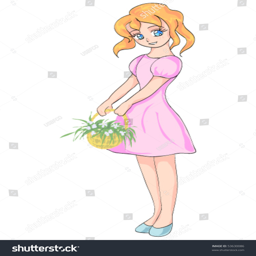
pretty girl holding a basket with flowers